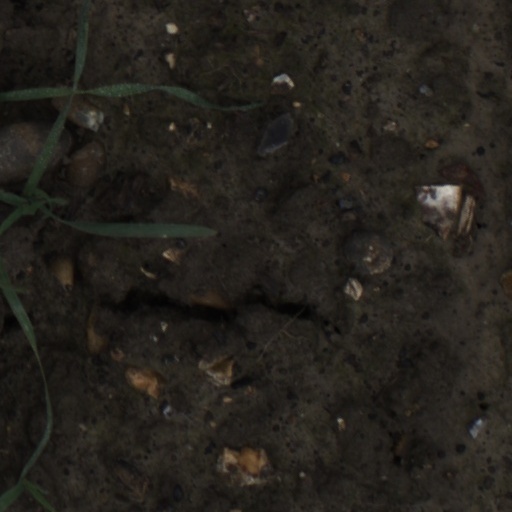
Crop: wheat